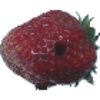
Label: Strawberry Wedge 1